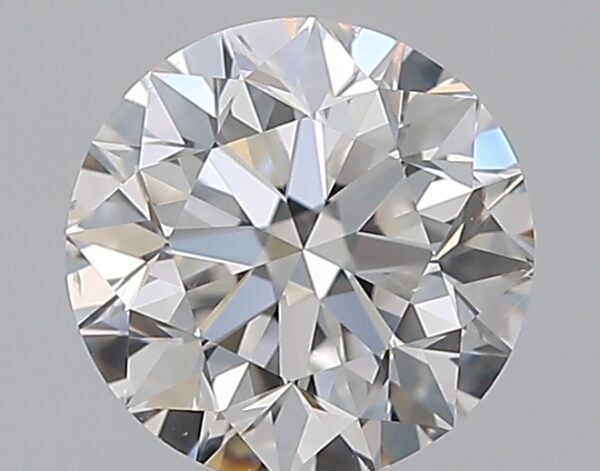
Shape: round
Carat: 1
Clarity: SI1
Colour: E
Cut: VG
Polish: EX
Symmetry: VG
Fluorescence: N
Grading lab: GIA
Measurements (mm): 6.21 x 6.26 x 4.04